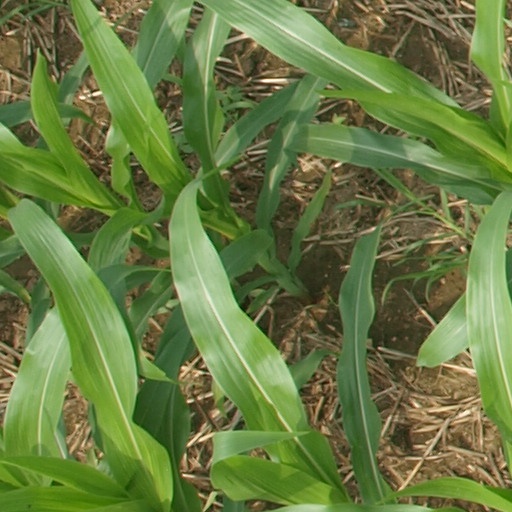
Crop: maize; corn